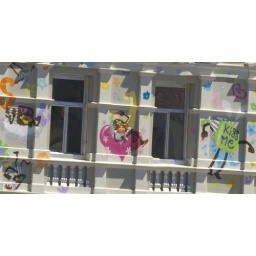
Charley's Bakery, new location in Cape Town. Their cakes are as exciting as characters painted on the wall